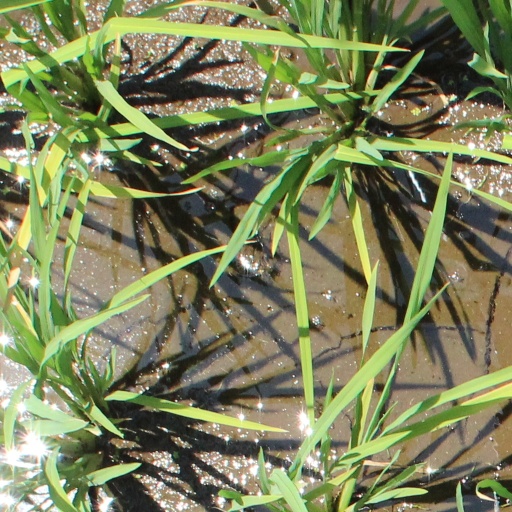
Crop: rice